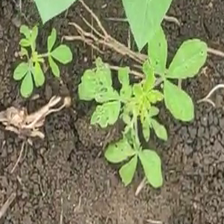
Weed species: Sicklepod_(Senna obtusifolia)